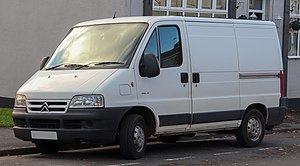
Fiat Ducato / Fiat Ducato II/Citroën Jumper I/Peugeot Boxer I (type 230/244, 1994−2006) / Type 244 (2002−2006)
Fiat Ducato er en serie af varebiler og minibusser, som Fiat Automobiles siden foråret 1981 har bygget i joint venture med PSA Peugeot Citroën. I starten adskilte modellen sig fra de identiske Citroën C25 og Peugeot J5 samt Ram ProMaster gennem de benyttede motorer. Som afløser for Fiat 900 kom modellen Fiat Talento, en version med ekstra kort akselafstand, på markedet; denne version fandtes kun hos Fiat. Med introduktionen af anden generation udgik Fiat Talento hhv. versionen med ekstra kort akselafstand, i stedet kom den mindre Fiat Scudo på markedet i slutningen af 1995.